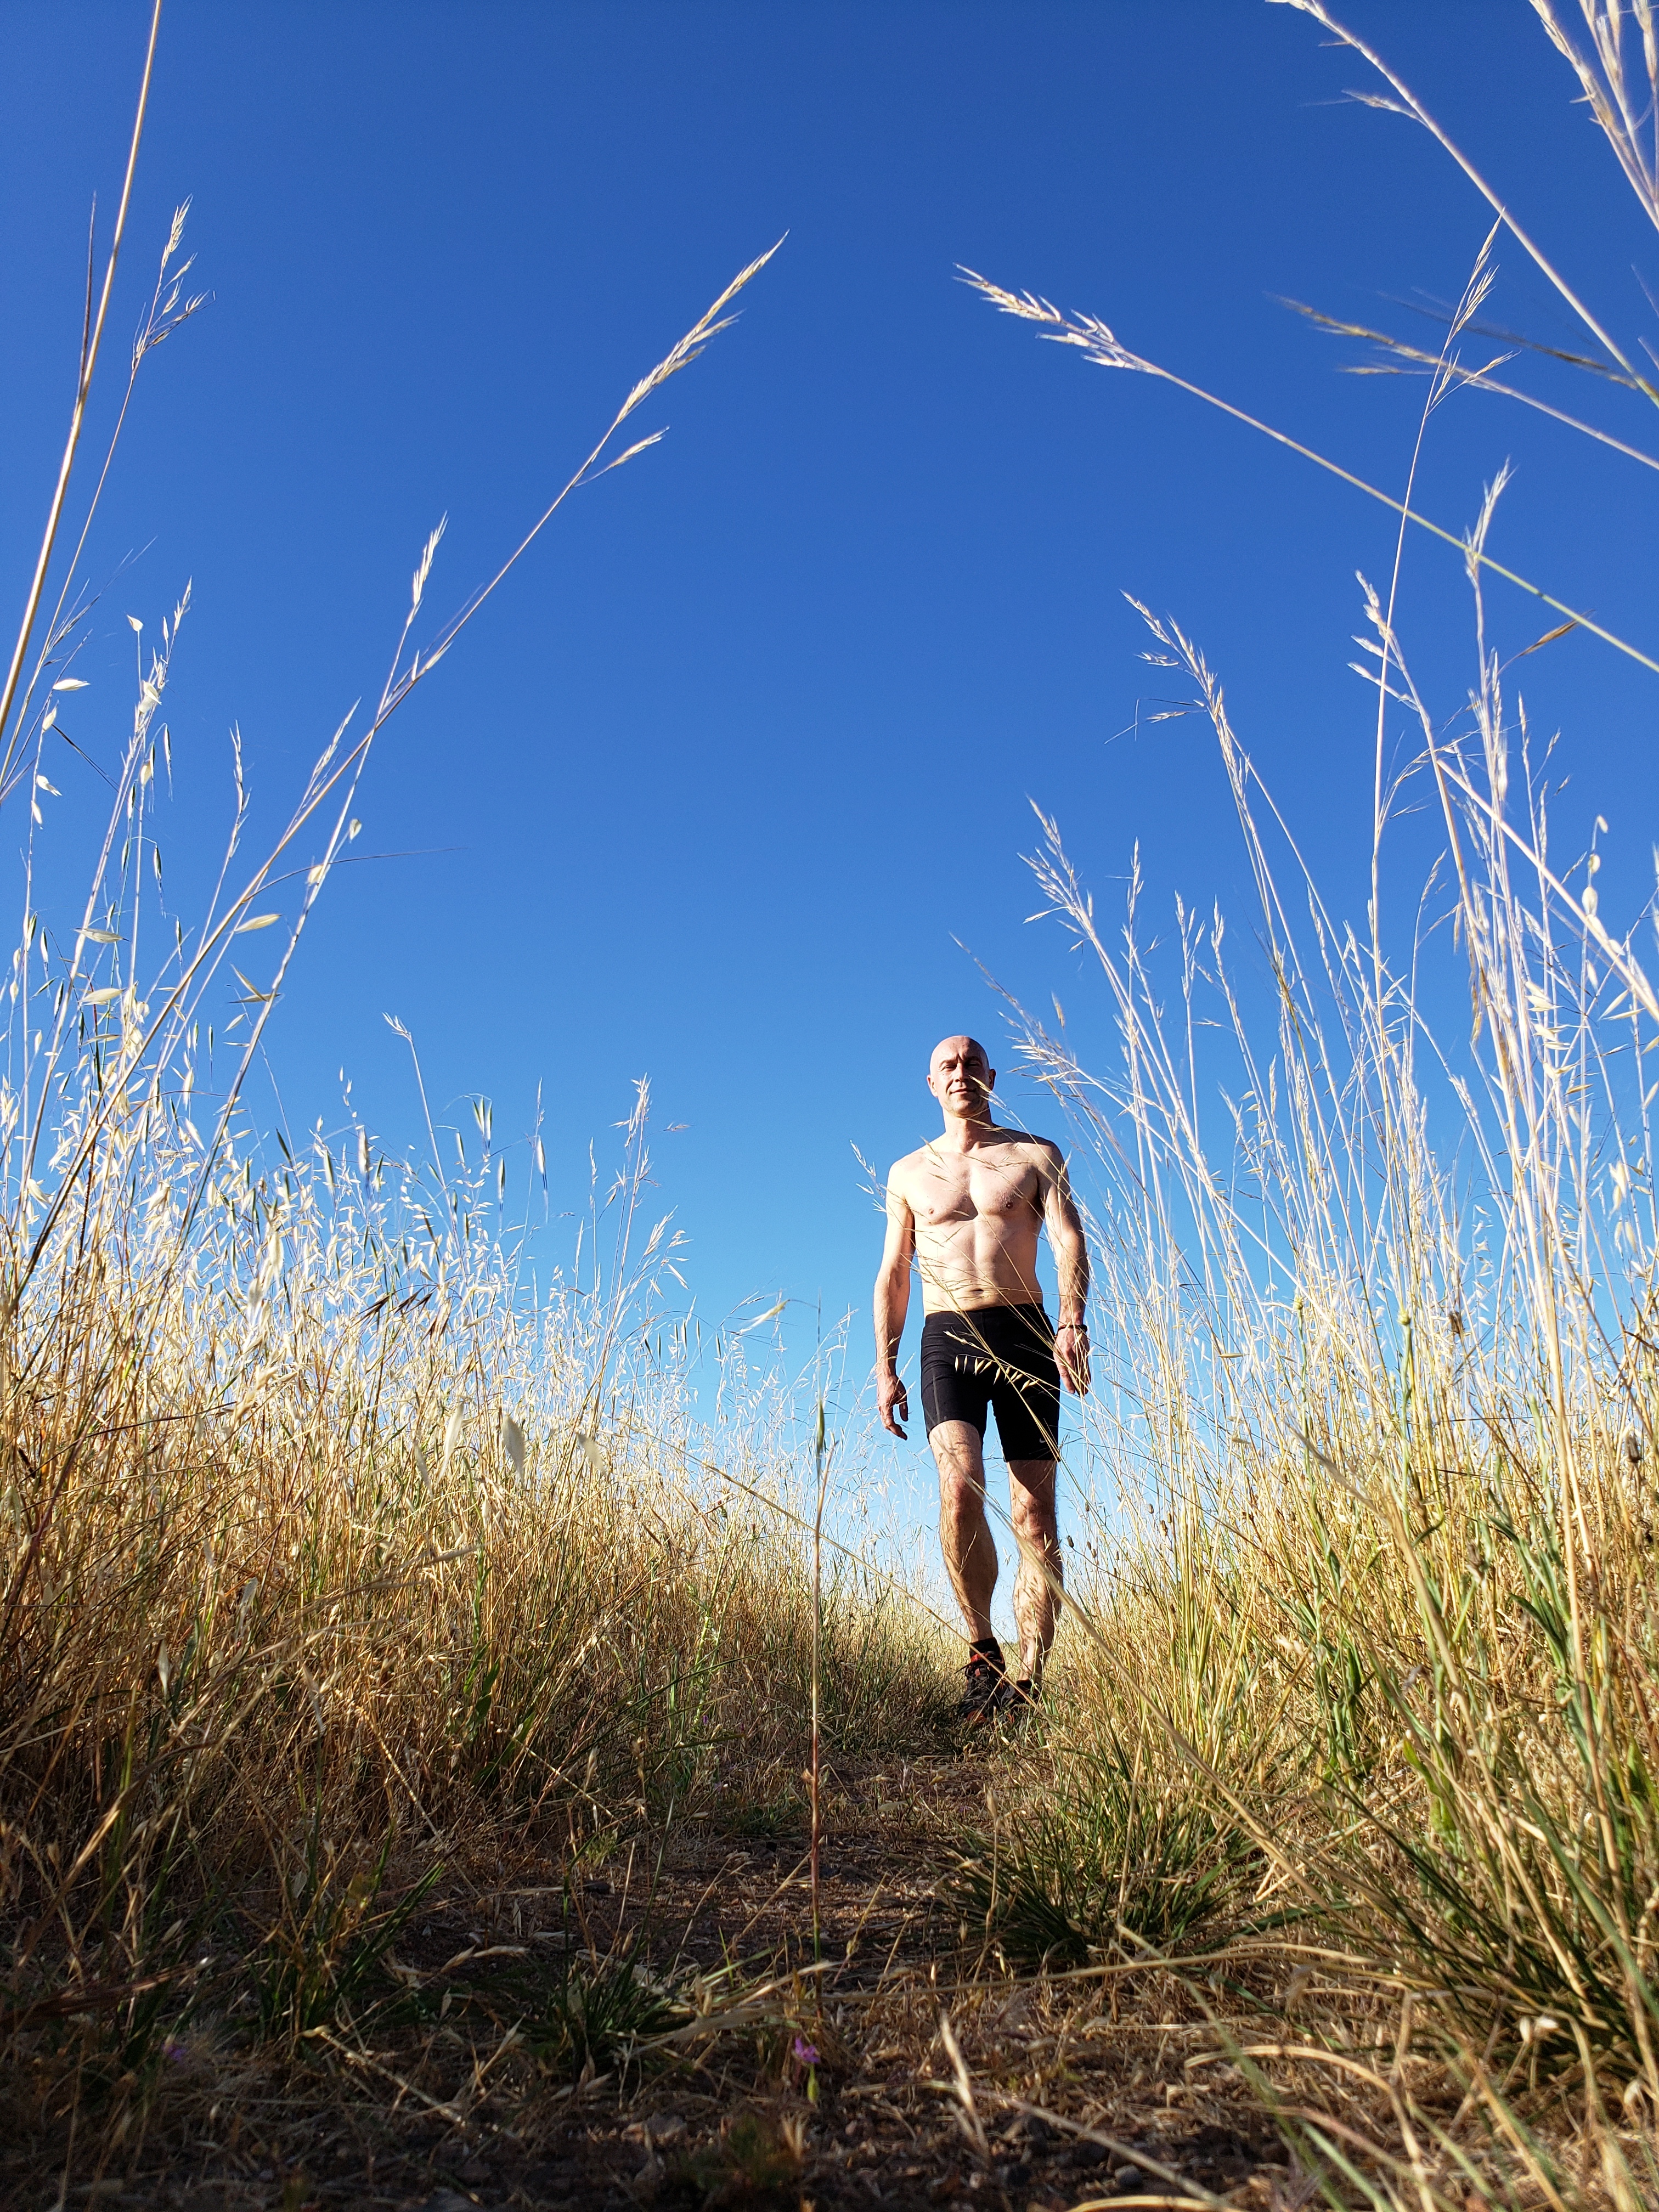
running, runner, long distance, fitness, country, athlete, endurance, fit, health, competition, jog, jogger, physical, recreation, cross country, grass, blue sky, muscle, man, person, walk, black, sport, pants, People in nature, sky, grassland, grass family, photography, trail, cloud, plant, stock photography, ultramarathon, happy, adventure racing, mountain, adventure, hill, prairie, walking, meadow, endurance sports